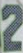
Number: 2